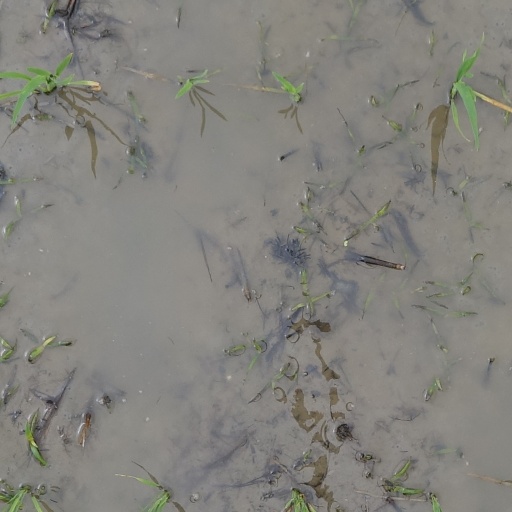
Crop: rice